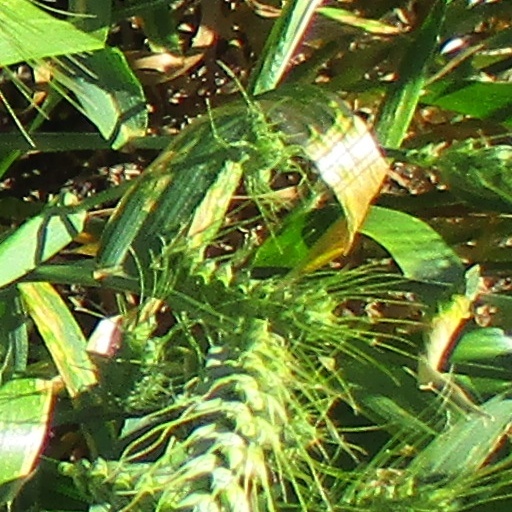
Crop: wheat